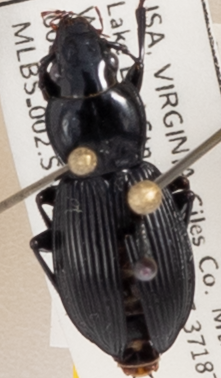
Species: Pterostichus coracinus
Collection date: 2022-09-06
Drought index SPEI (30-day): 0.612
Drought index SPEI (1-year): -0.842
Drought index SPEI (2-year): -0.3